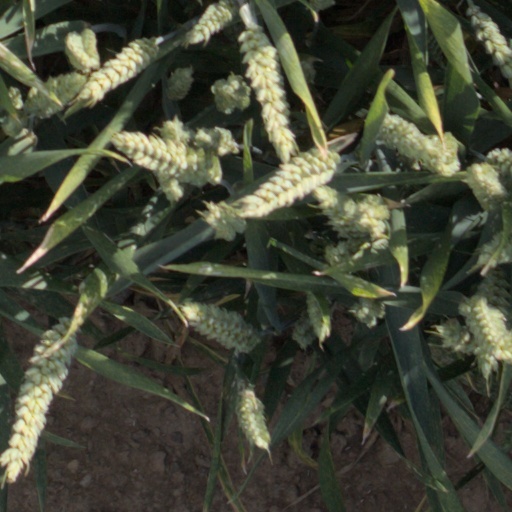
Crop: wheat